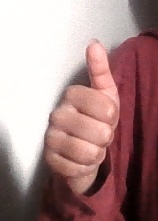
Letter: aleff